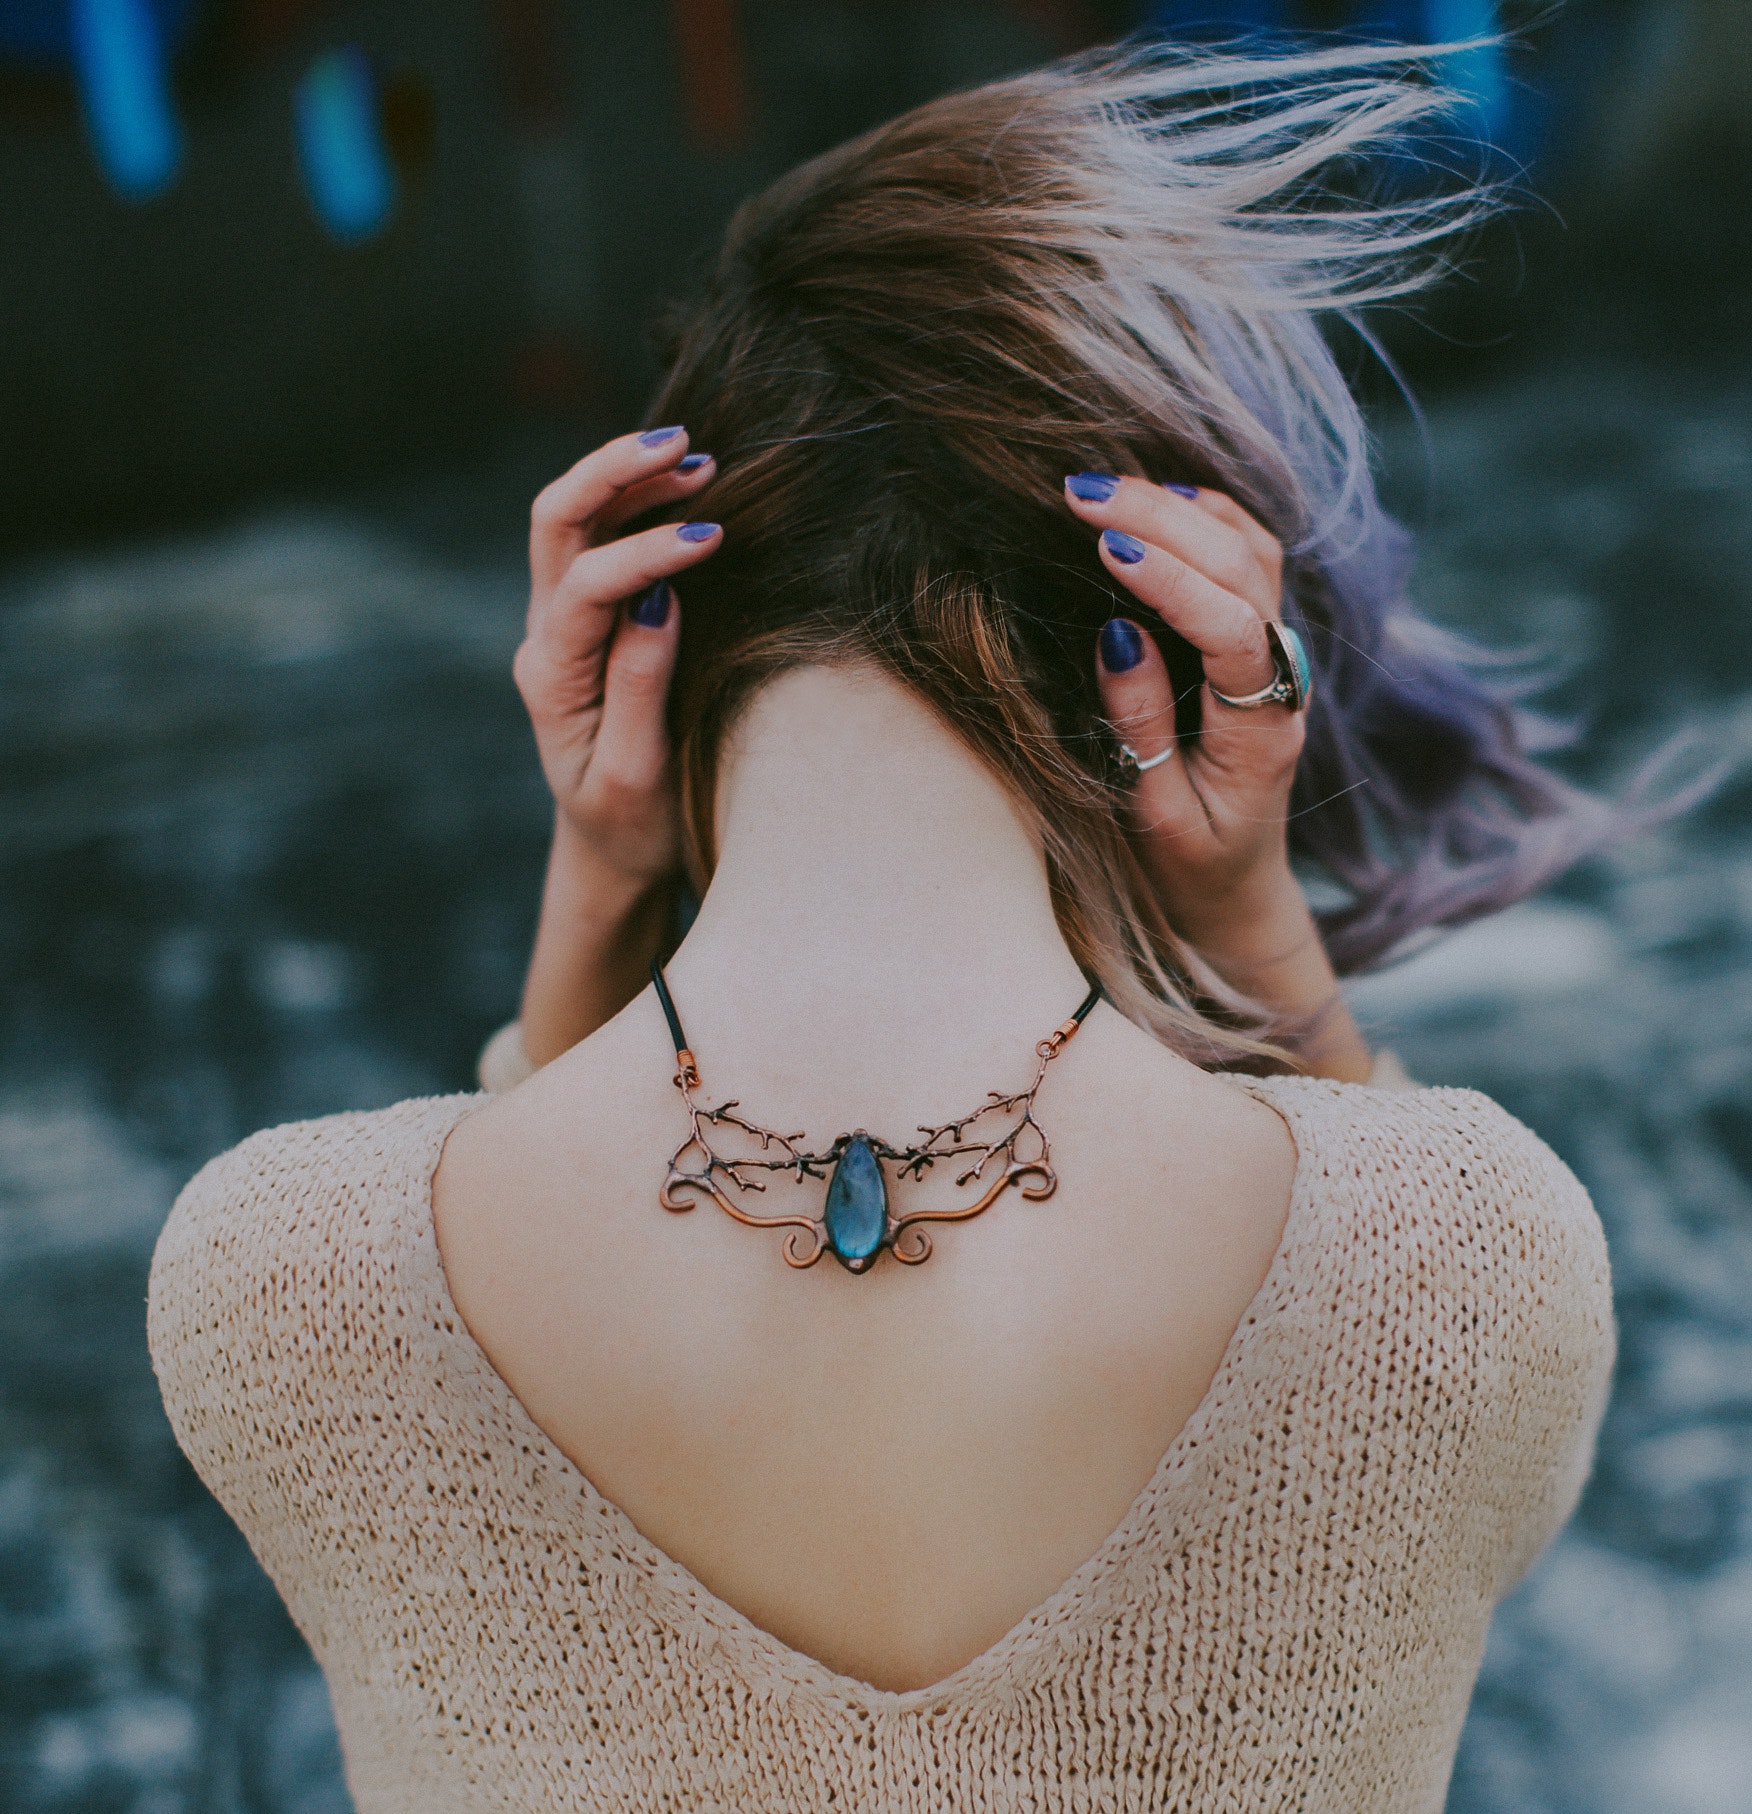
hair, face, blue, skin, beauty, hairstyle, shoulder, necklace, neck, turquoise, cool, blond, lip, fashion accessory, hand, brown hair, jewellery, eye, hair coloring, joint, ear, long hair, back, photography, electric blue, layered hair, feather, model, choker, photo shoot, black hair, body jewelry